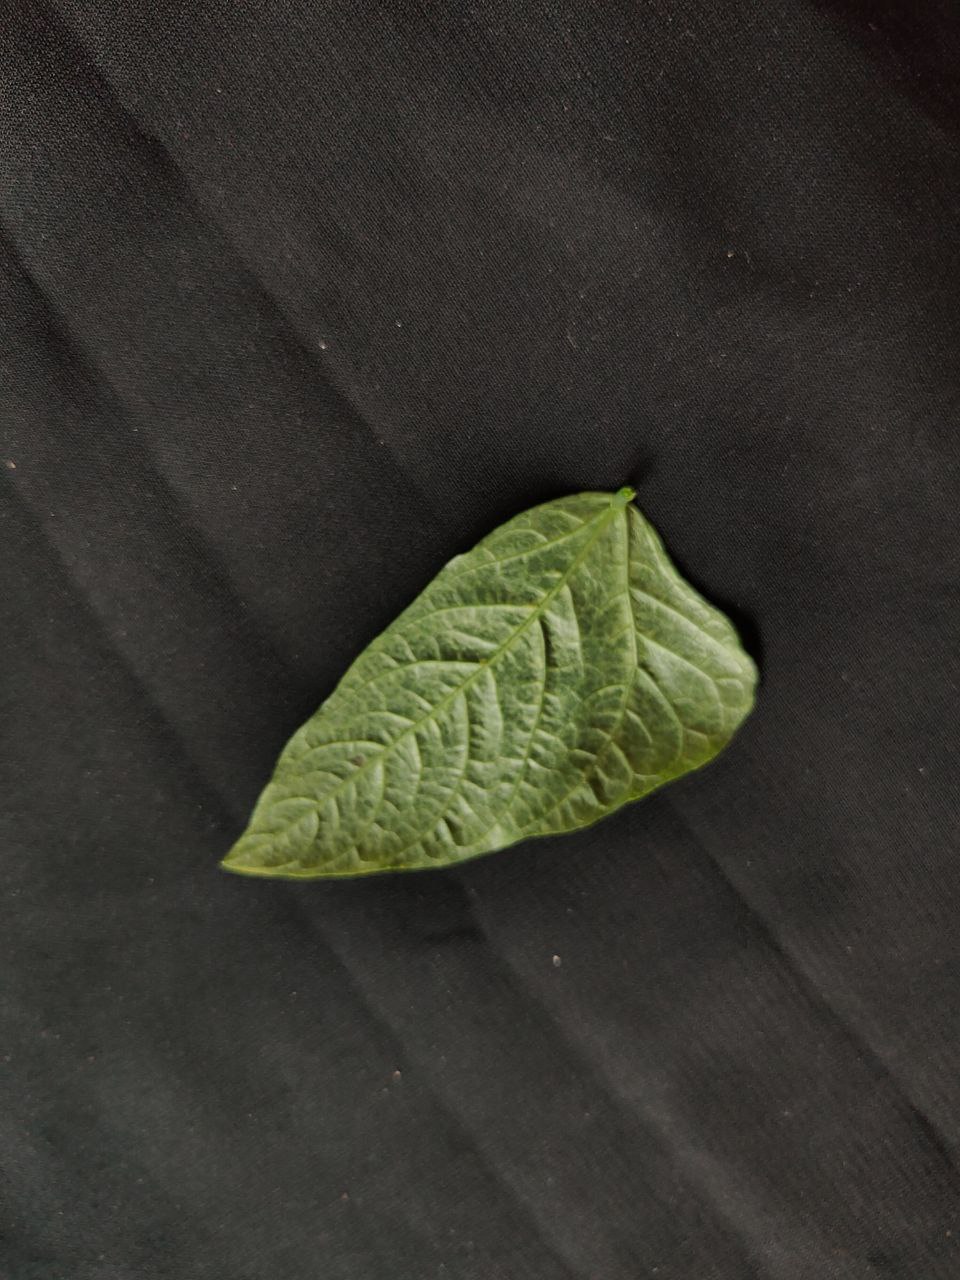
Crop: cowpea
Leaf condition: Mosaic Virus